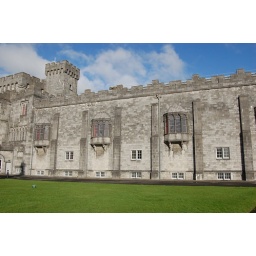
Love the blue and green in this picture!